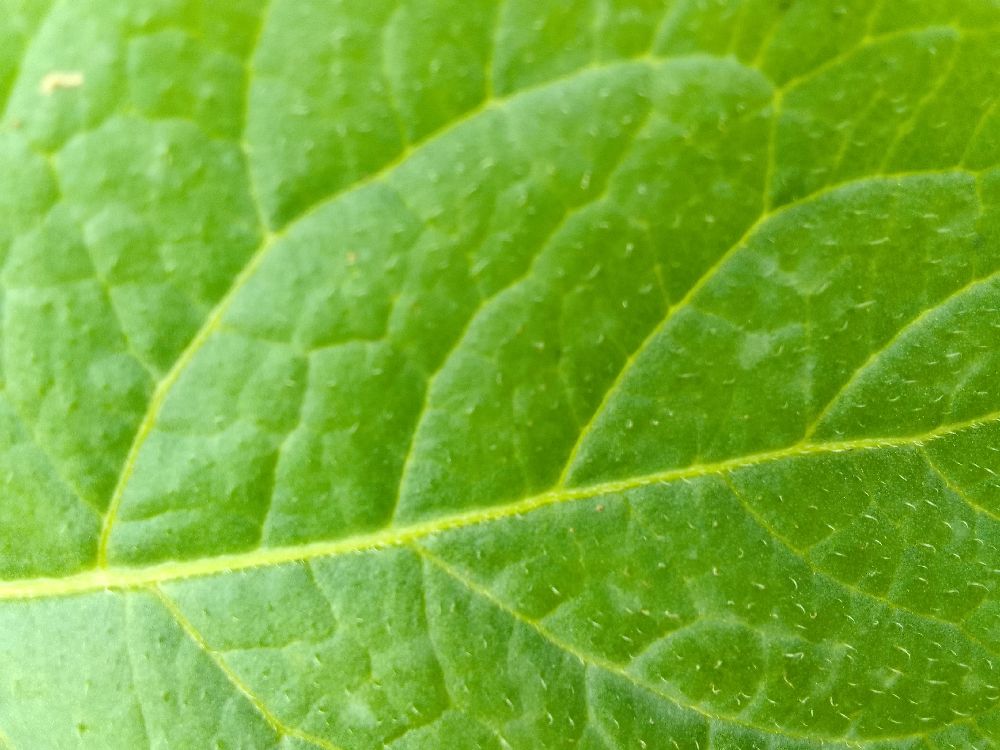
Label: Healthy